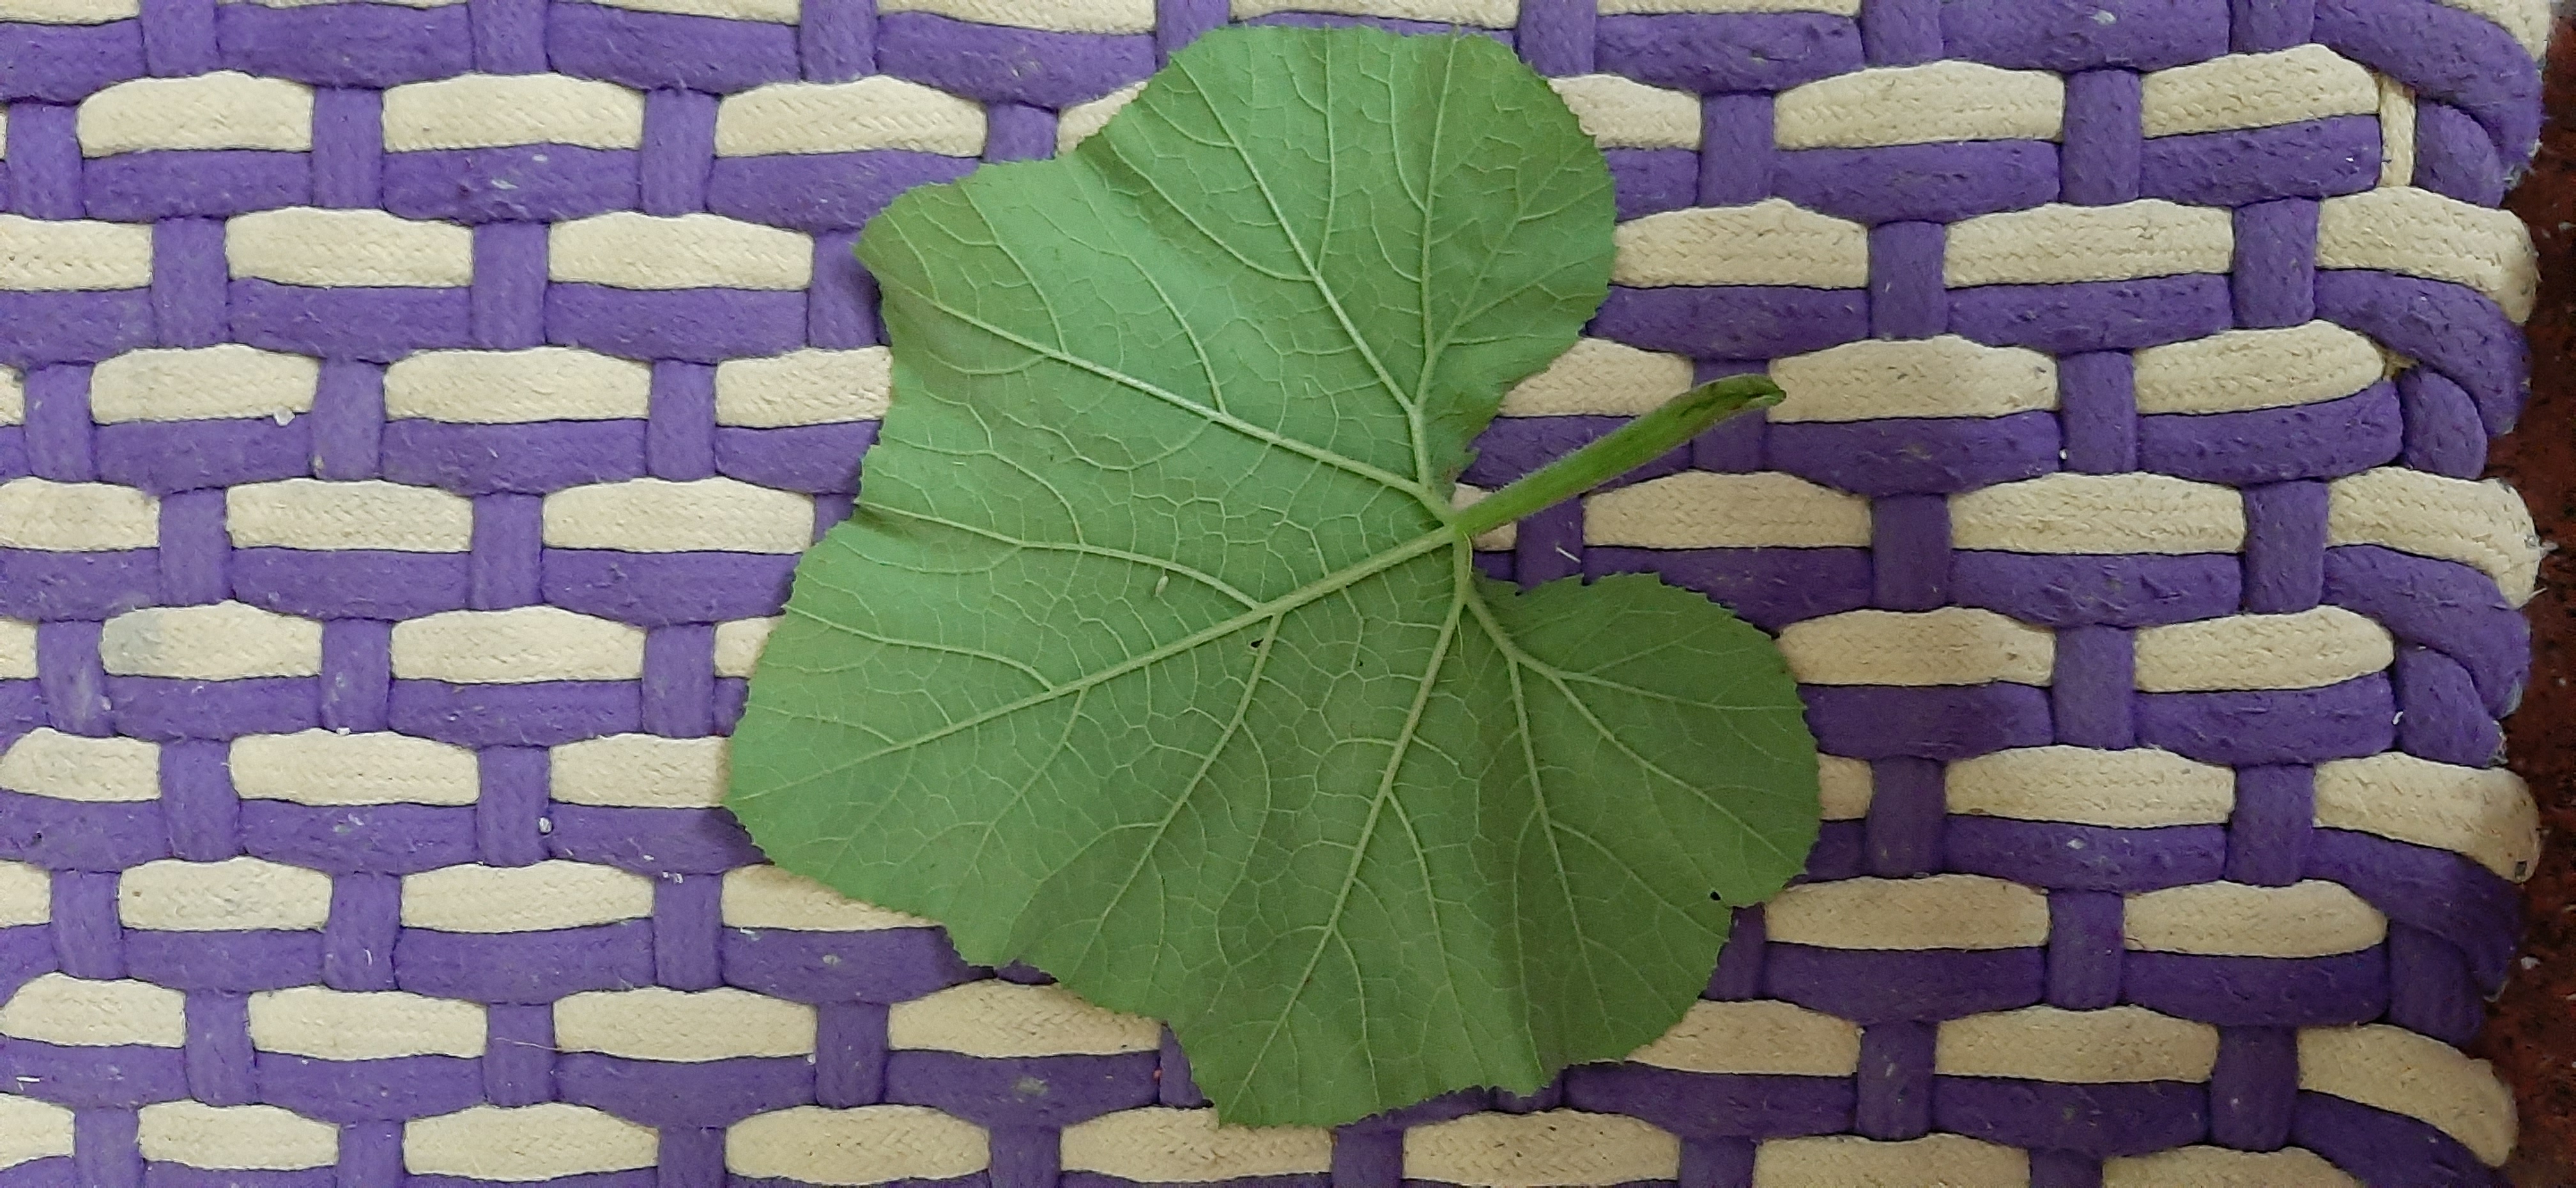
Plant: Pumpkin